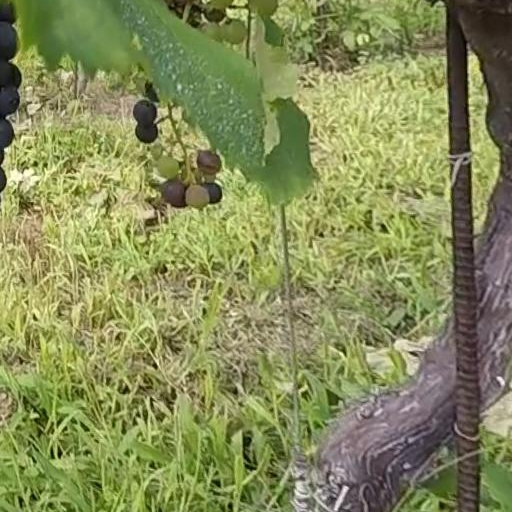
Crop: grape